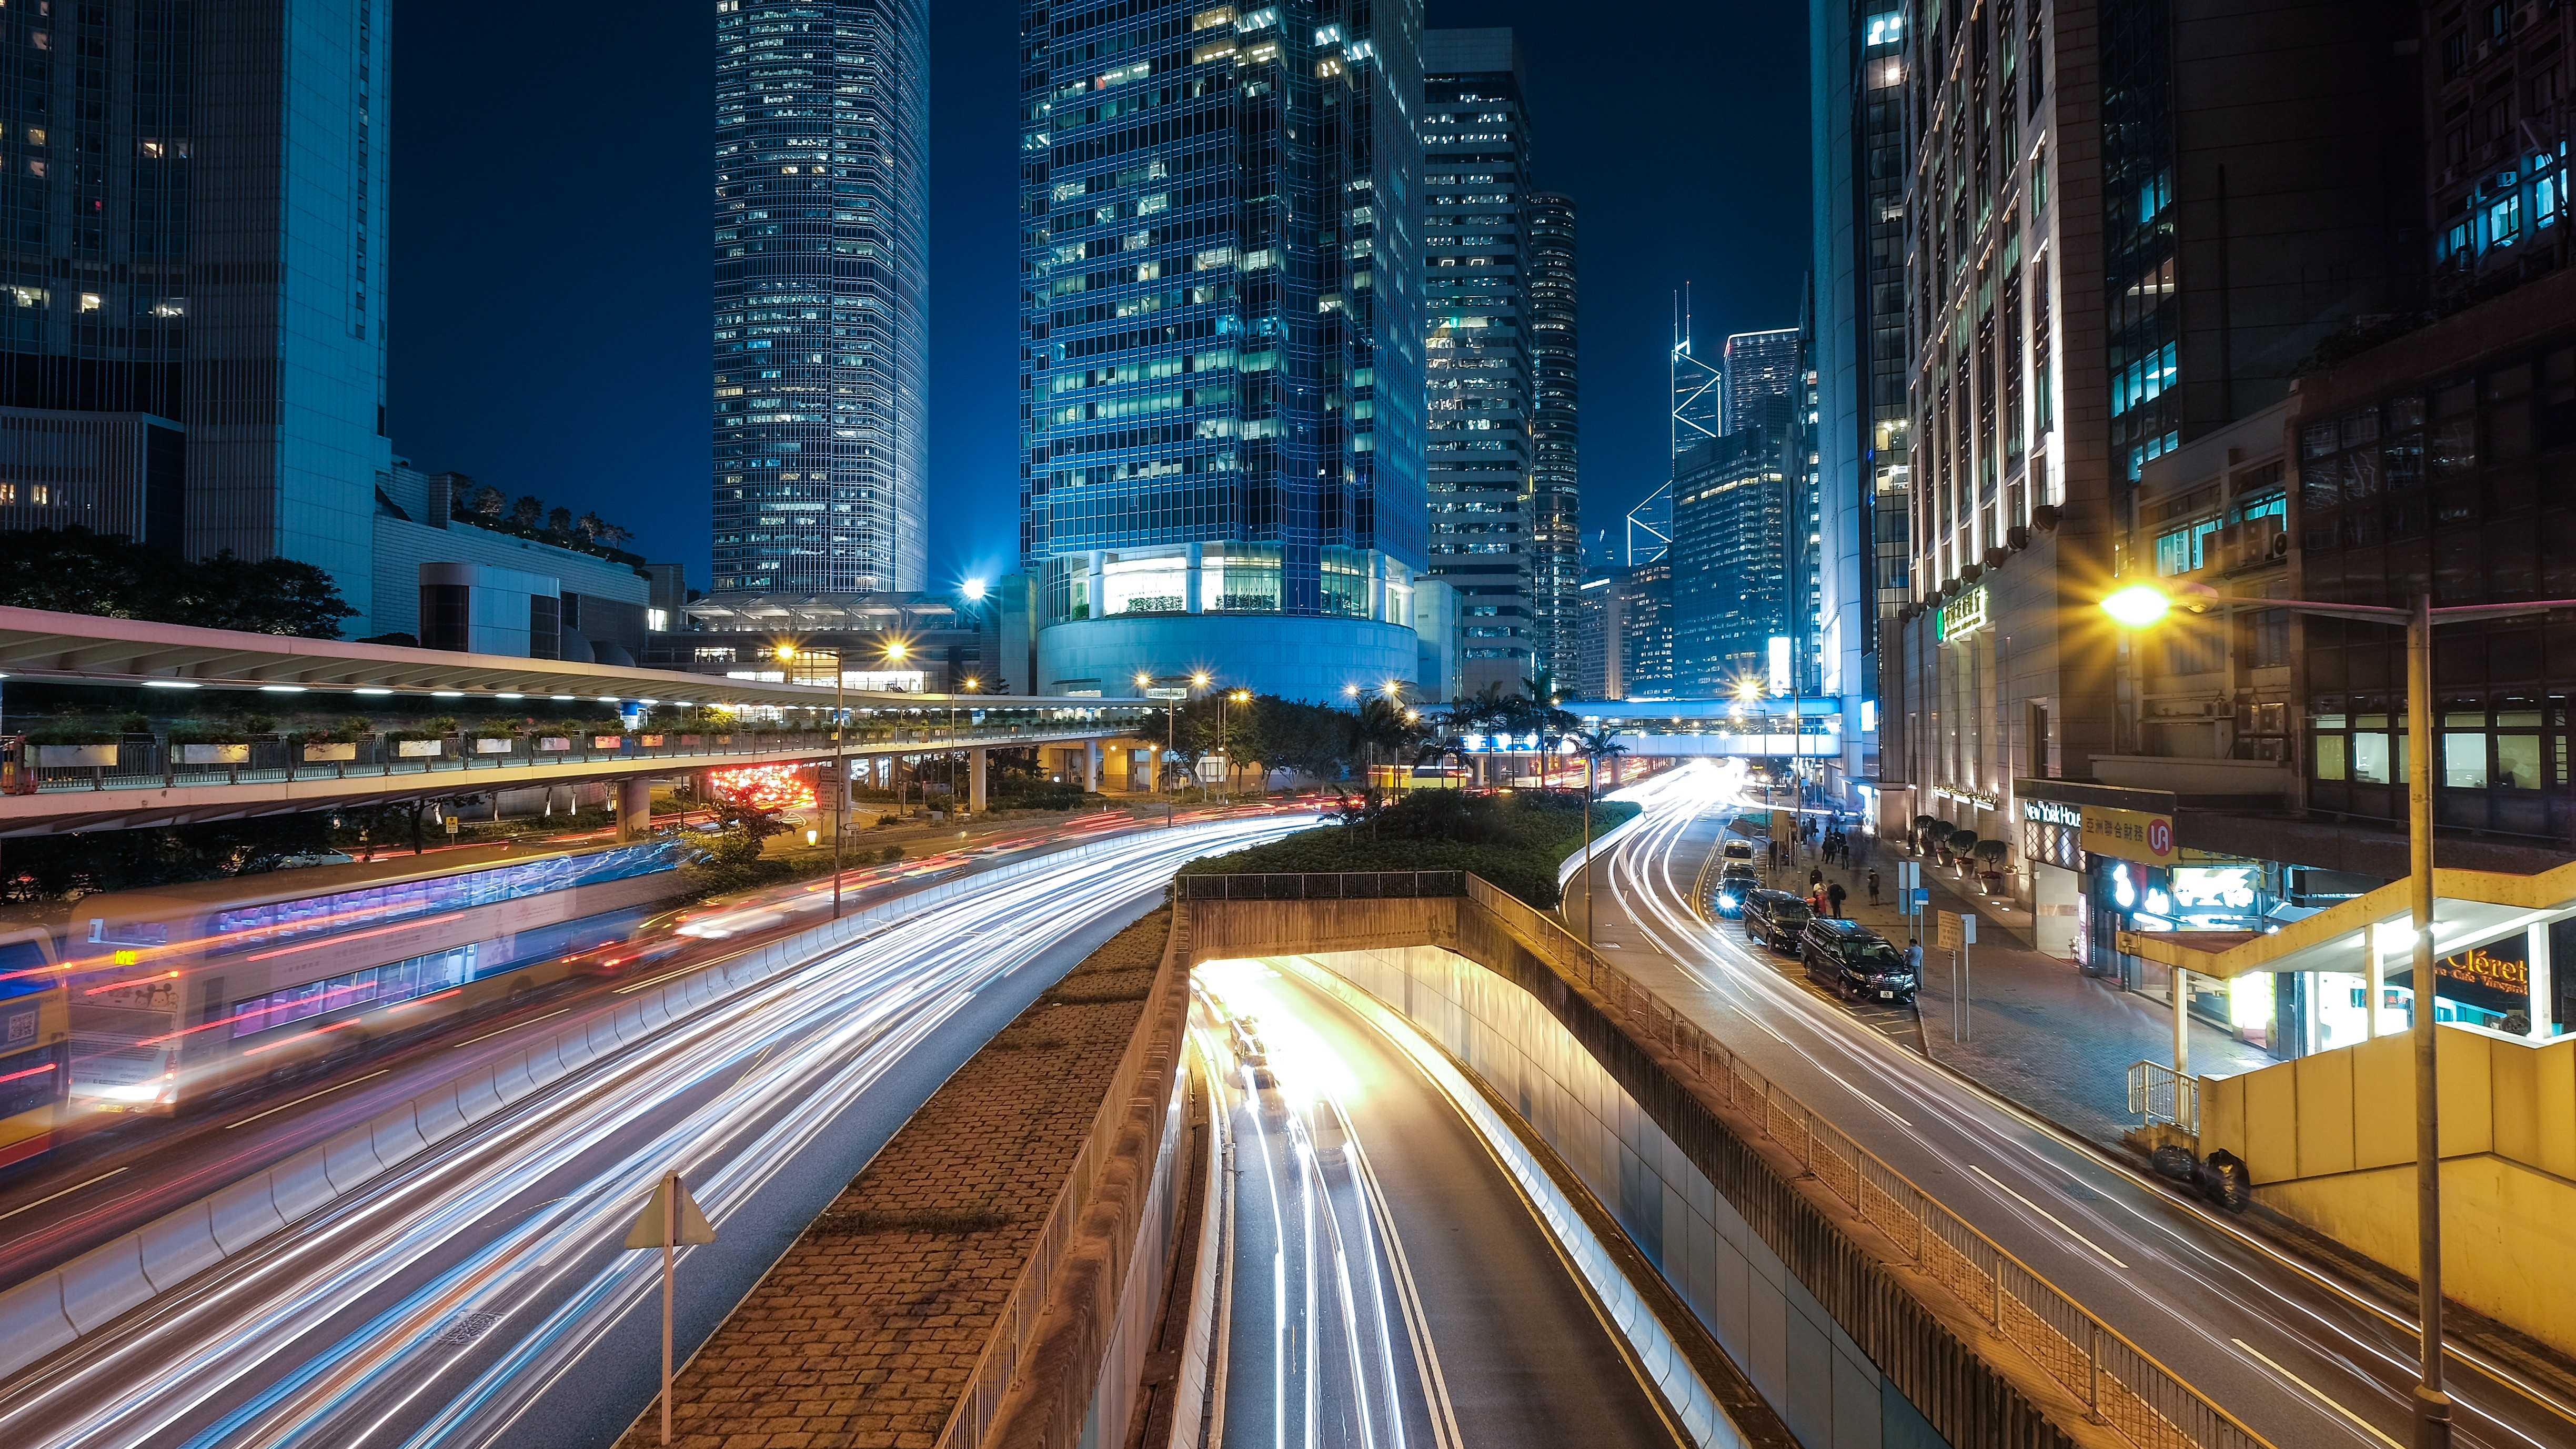
light, road, skyline, traffic, street, night, building, city, skyscraper, urban, cityscape, downtown, evening, reflection, landmark, public transport, infrastructure, metropolis, urban area, human settlement, metropolitan area